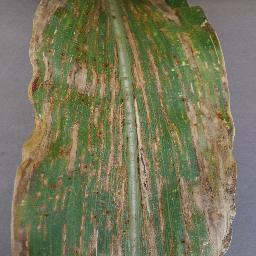
Label: Corn___Cercospora_leaf_spot Gray_leaf_spot